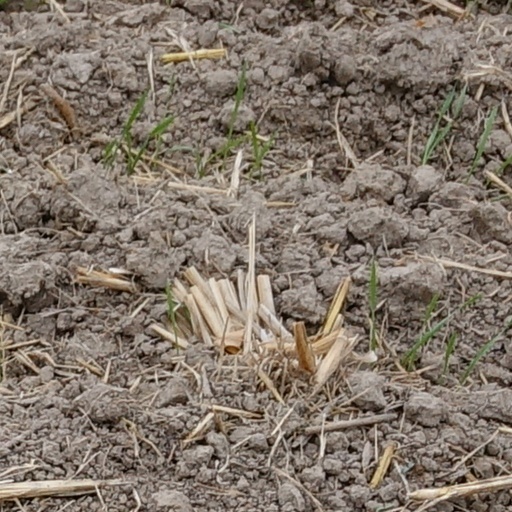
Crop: wheat